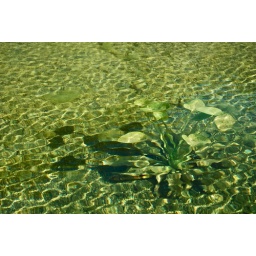
A solitary aquatic plant in a small canyon pool located in the southern Baja peninsula.